Bertha C. Boschulte

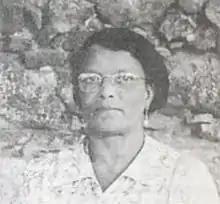
Boschulte in 1963

Bertha C. Boschulte (March 8, 1906 – August 18, 2004) was an American educator, women's rights activist, statistician and politician. During her tenure as a teacher, she actively worked to attain women's suffrage in the Virgin Islands. After obtaining her master's degree in Public Health, she worked as the director of the Statistical Service from 1952 and was then appointed as director of the Division of Vital Records and Statistical Services. From 1955 to 1957, she was the General Services director of the Department of Health. Boschulte ran for a Senate seat and was elected in 1964, serving one term. She worked on the Commission on the Status of Women from 1969 and in 1970 was elected chair of the Virgin Islands Board of Education. In 1976, the new Junior High School in Bovoni Estate was named the Bertha C. Boschulte Middle School, in her honor.